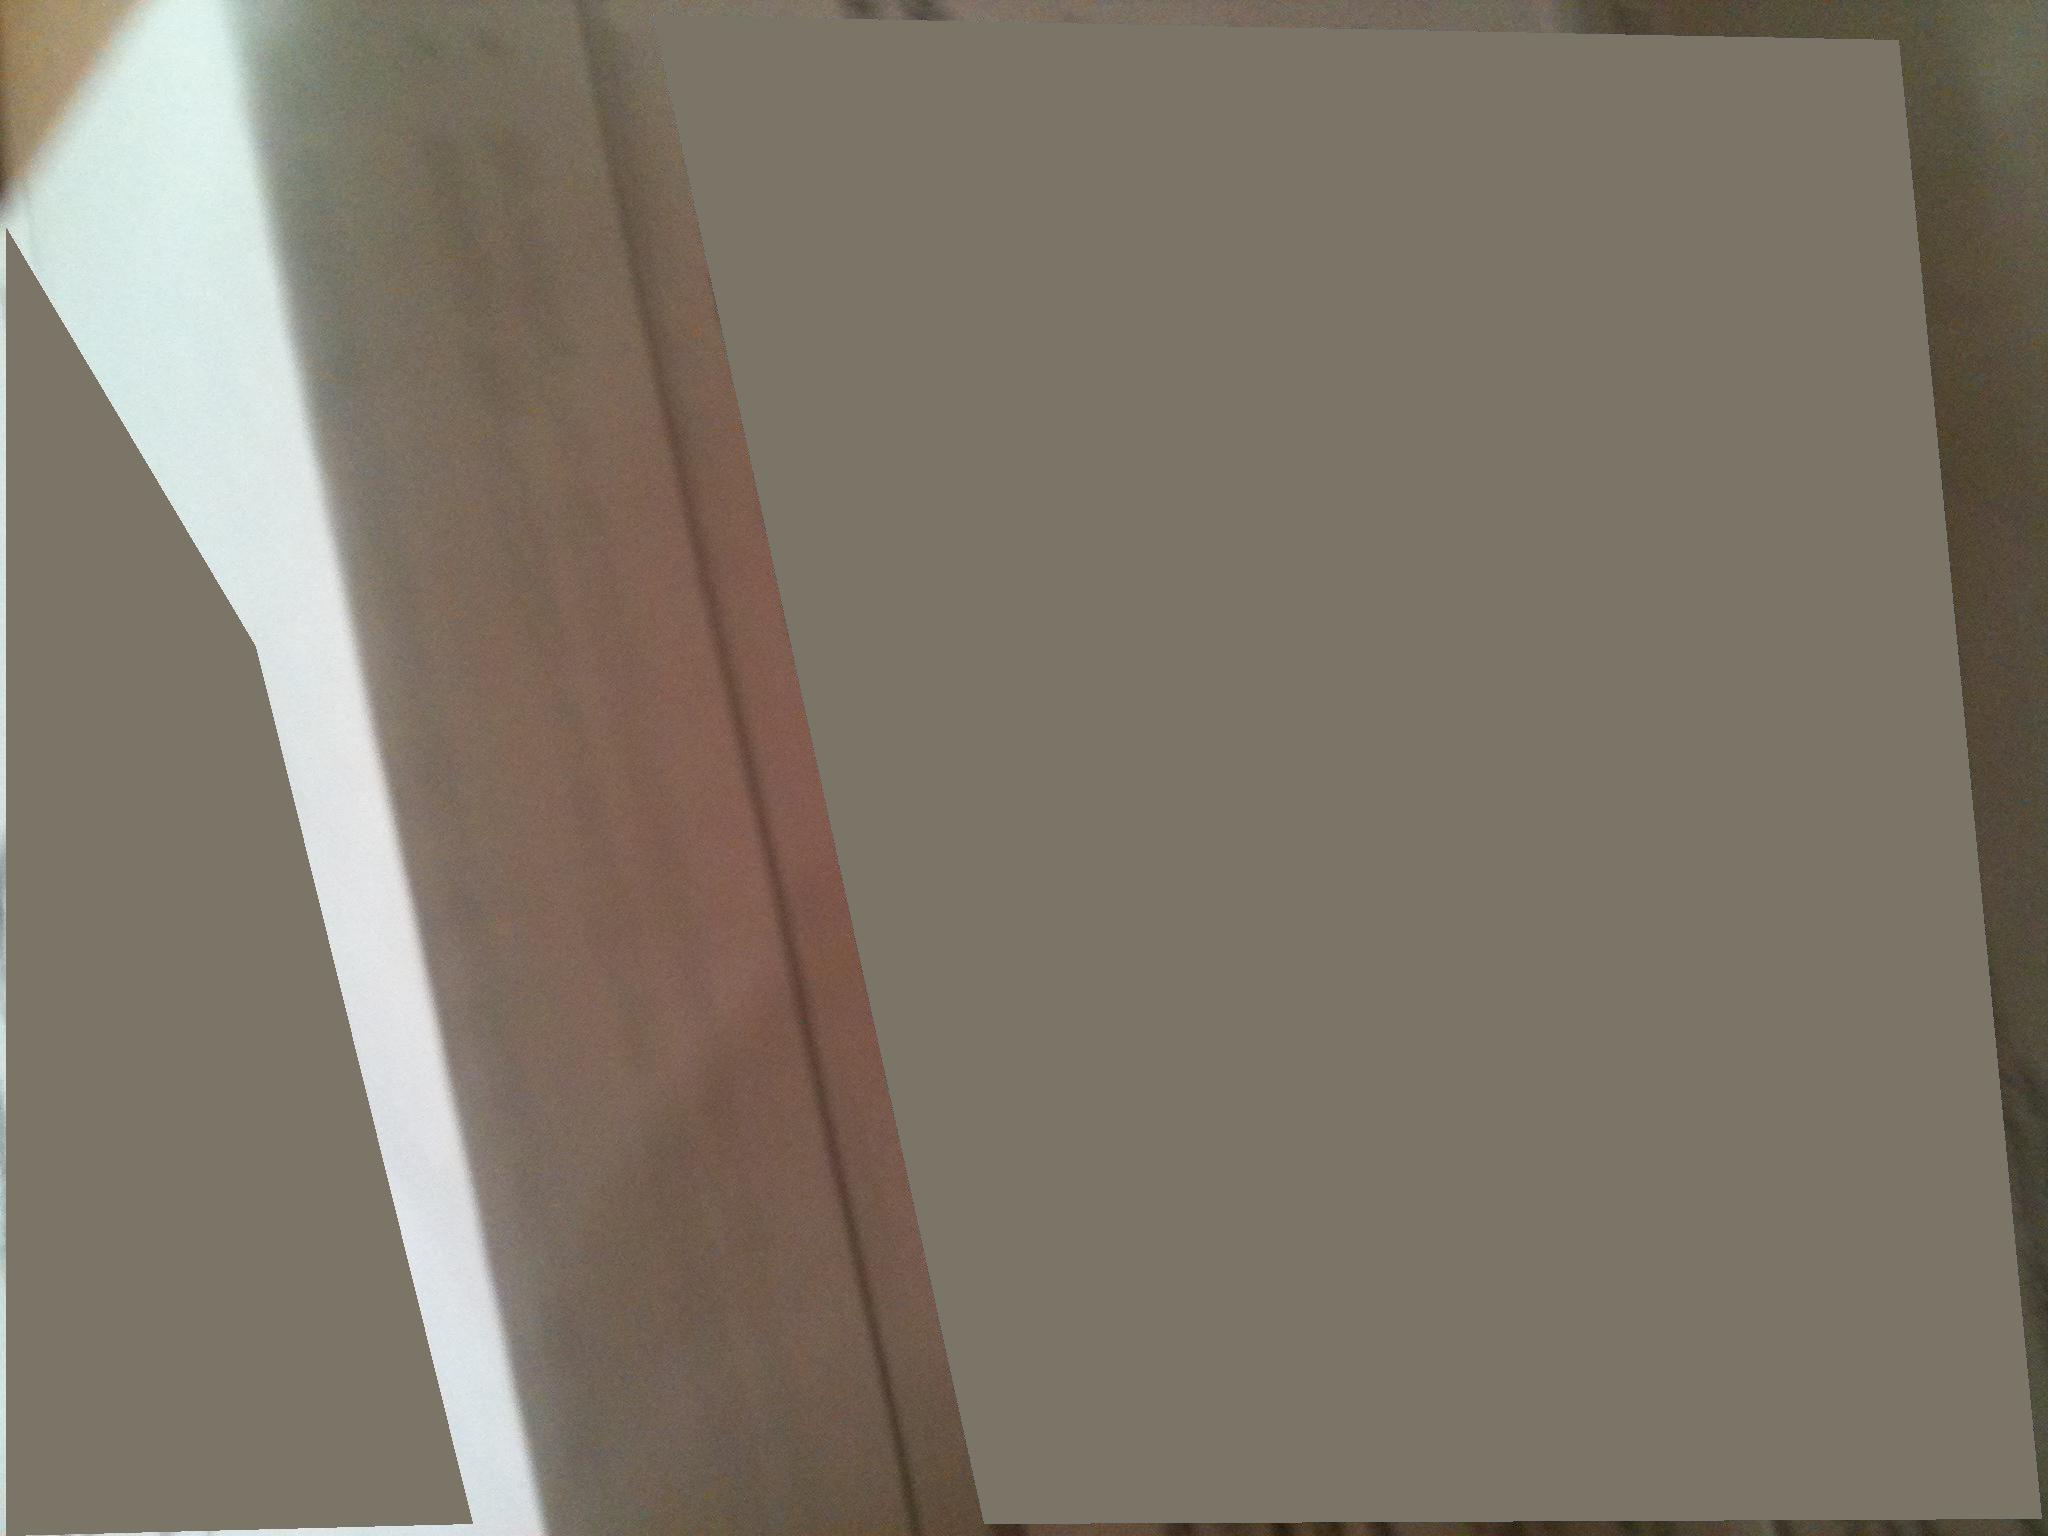Question: What do you want? What do you want? Becky, you don't want to go to dairy farm? No, I don't have any money and I'm not ready and I don't even want any ice cream. Get ready, we gotta go.
Answer: unanswerable